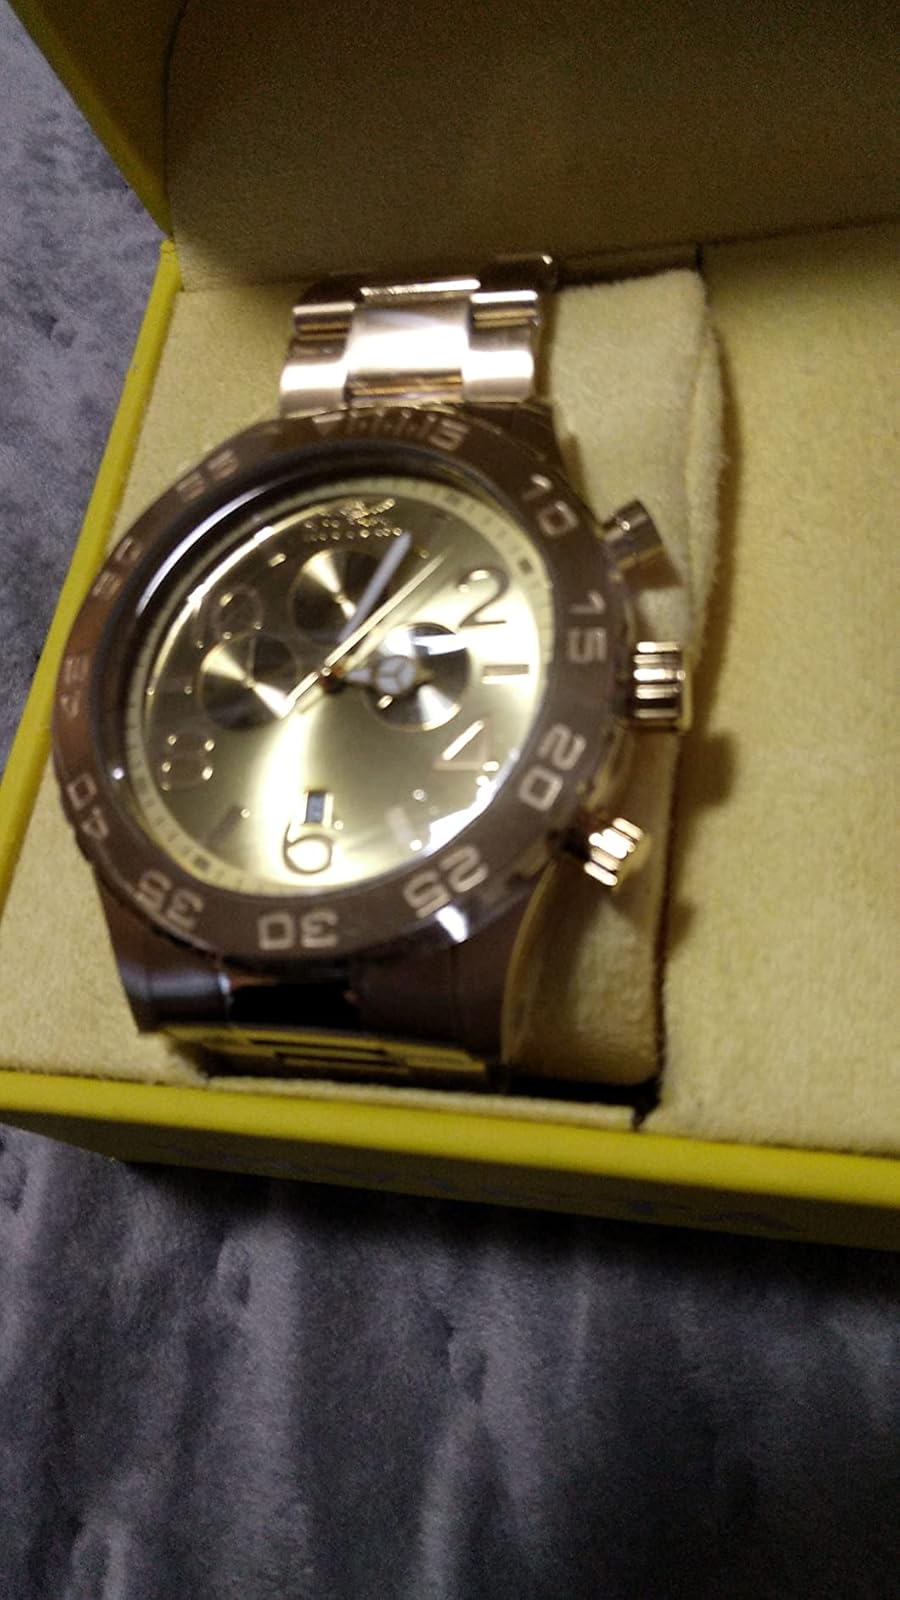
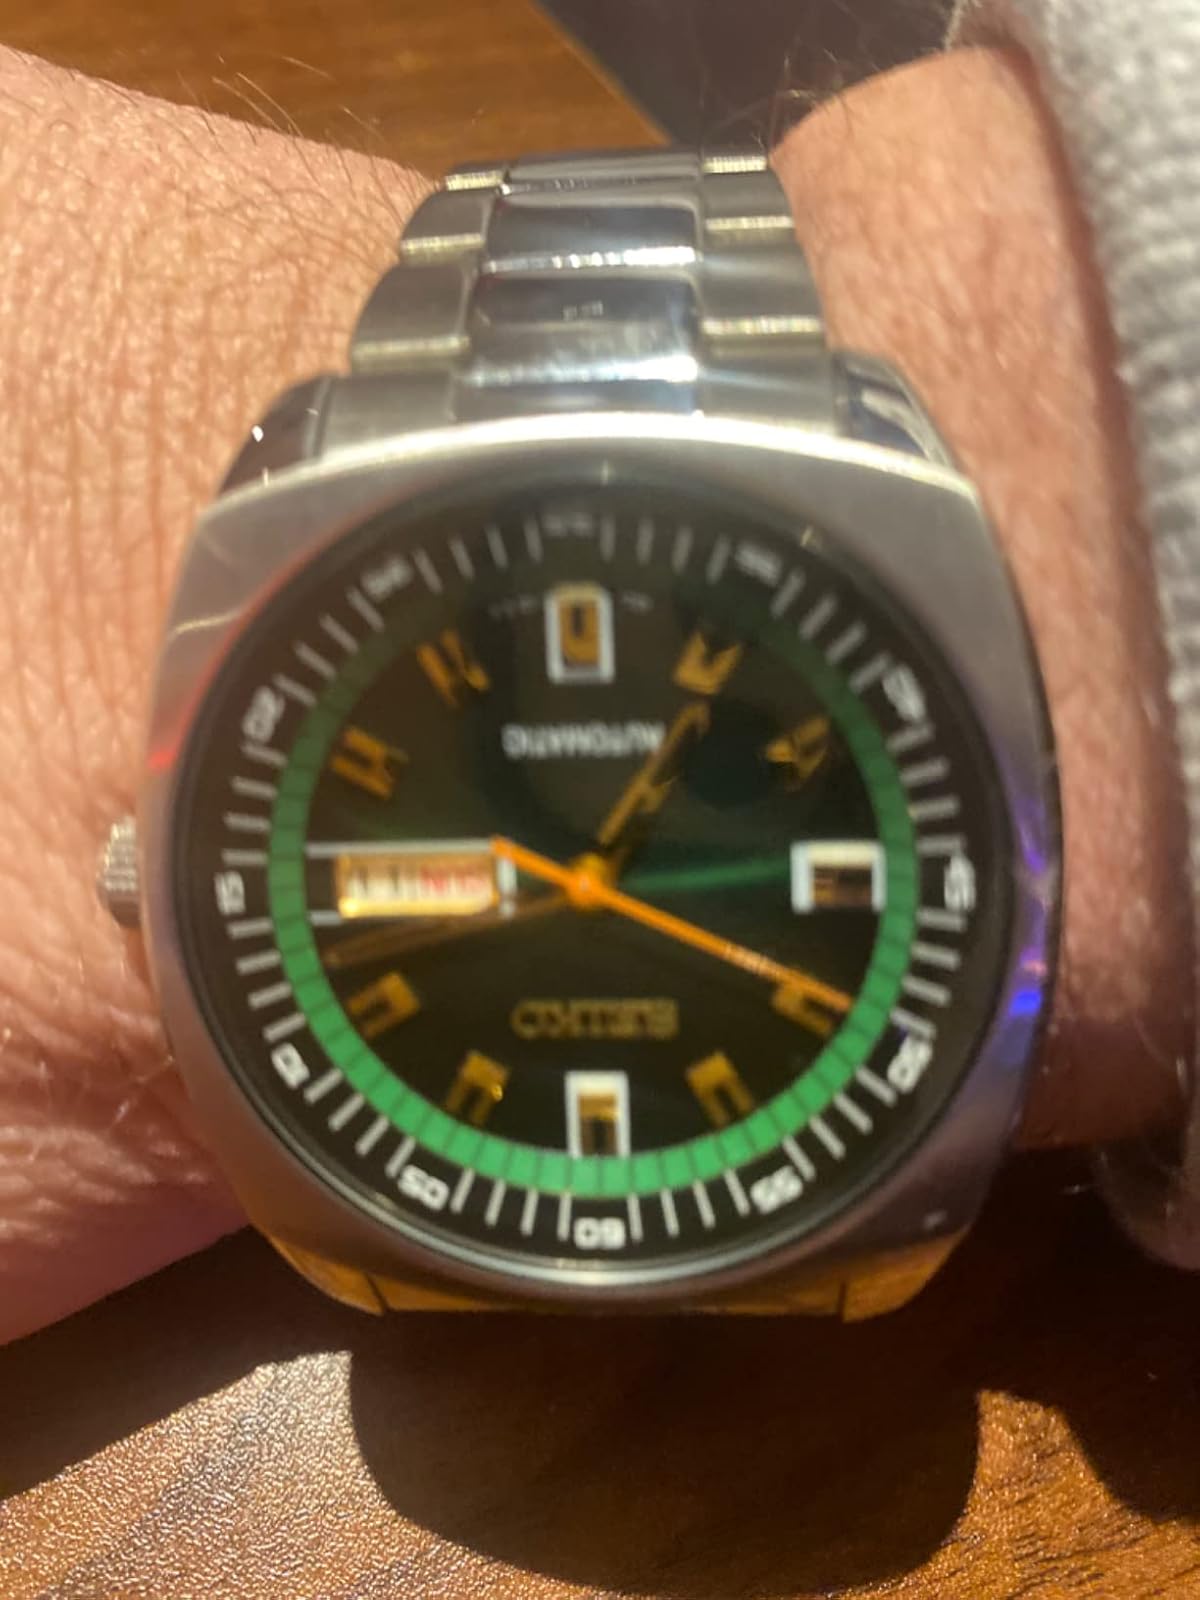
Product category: accessories_watch
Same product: no